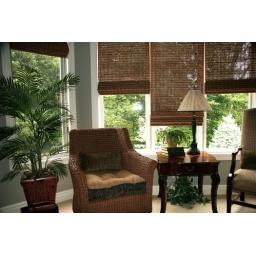
Sitting area in bedroom inspired by the Caribbean. Rattan chair with fabric and leather cushion set-off the woven wood blinds.